Church of the Assumption, Zrenjanin

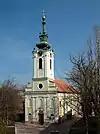
Church of the Assumption

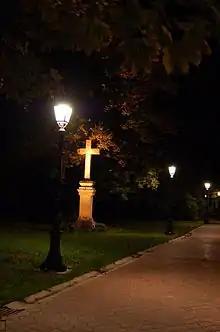
One of two crosses in the yard

The Church of the Assumption (Serbian: Uspenska crkva, Hram Uspenja Bogorodice, "Temple of the Assumption of the Holy Virgin") is a Serbian Orthodox Church in Zrenjanin. It was built in 1746, in Bečkerek, today Zrenjanin. It is located in Svetosavska street.